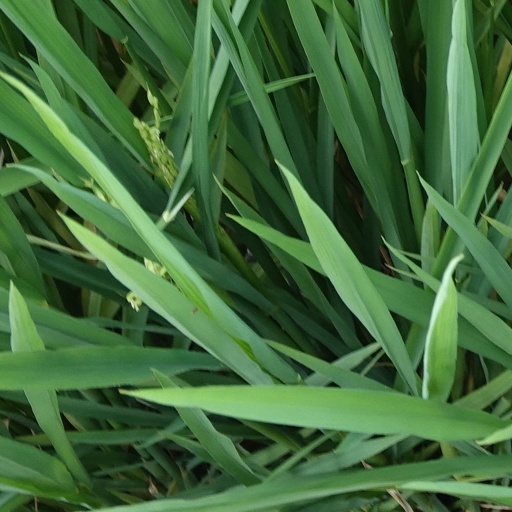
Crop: rice